The List of Seven

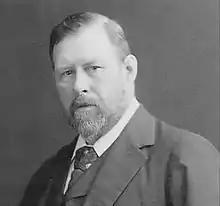
Photograph of Bram Stoker

Bram Stoker meets the gang in Whitby, he is there investigating rumours of an incident regarding members of the Manchester Players. It is clear how the master storyteller has been influenced by the events he witnesses to write his masterpiece "Dracula".